Joseph C. Rodríguez

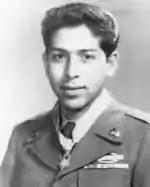
Joseph C. Rodríguez, Medal of Honor recipient

Colonel Joseph Charles Rodríguez (November 14, 1928 – November 1, 2005) was a United States Army soldier who earned the Medal of Honor – the United States' highest military decoration for his actions near Munye-ri, Korea, during the Korean War.